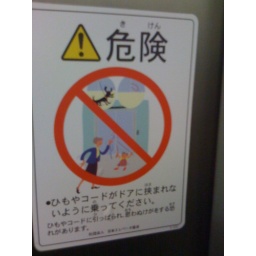
This is a warning sign displayed prominently in our office elevators.